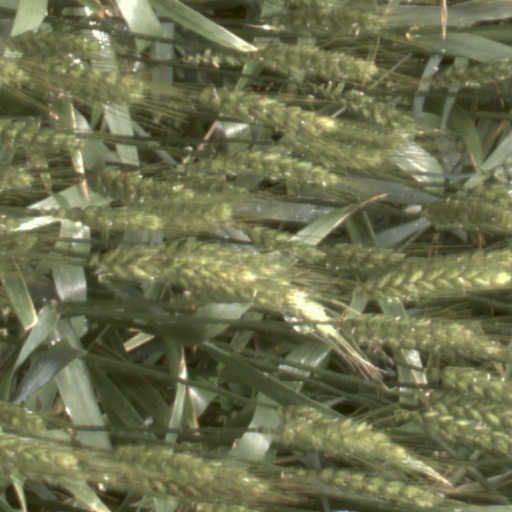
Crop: wheat